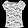
Label: Shirt